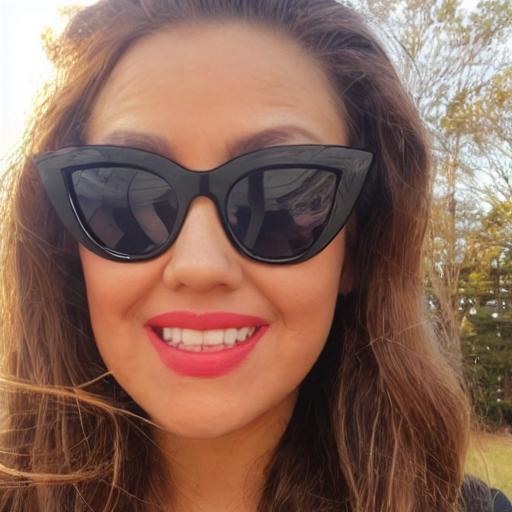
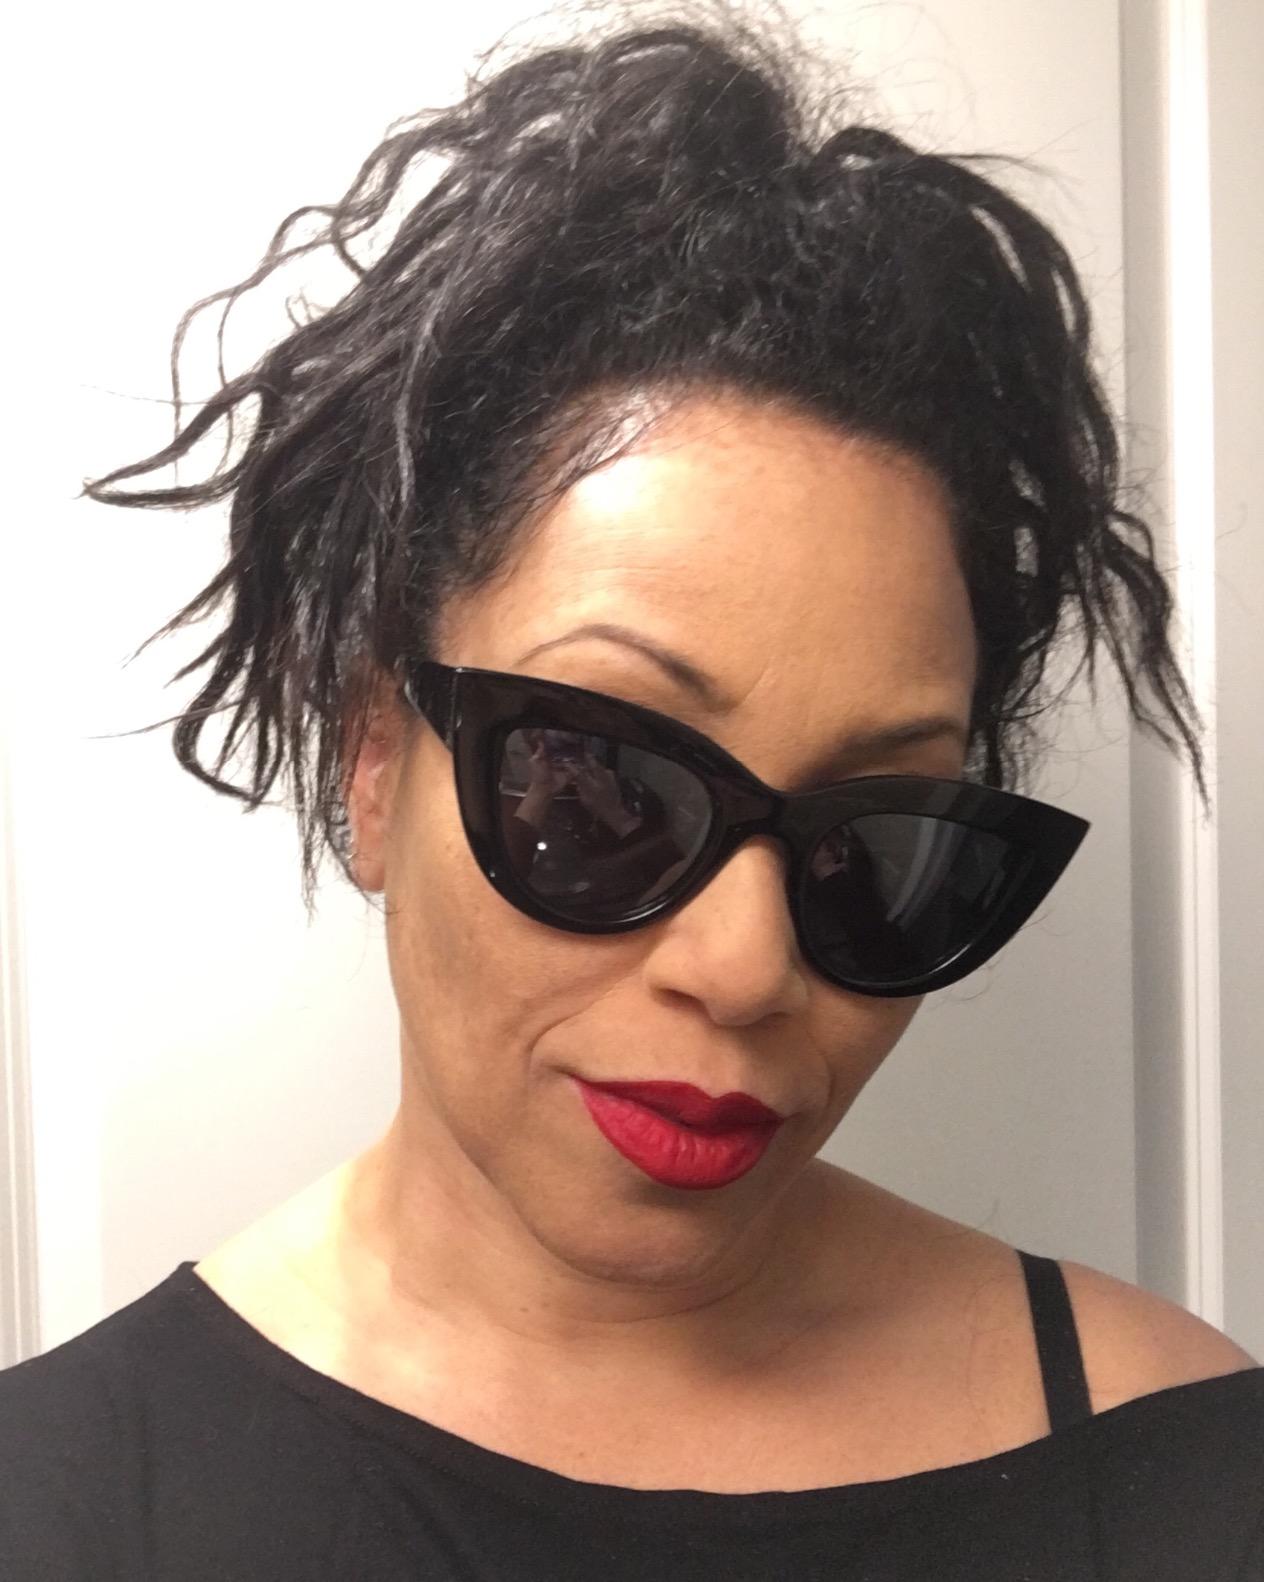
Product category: accessories_sunglasses
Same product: no